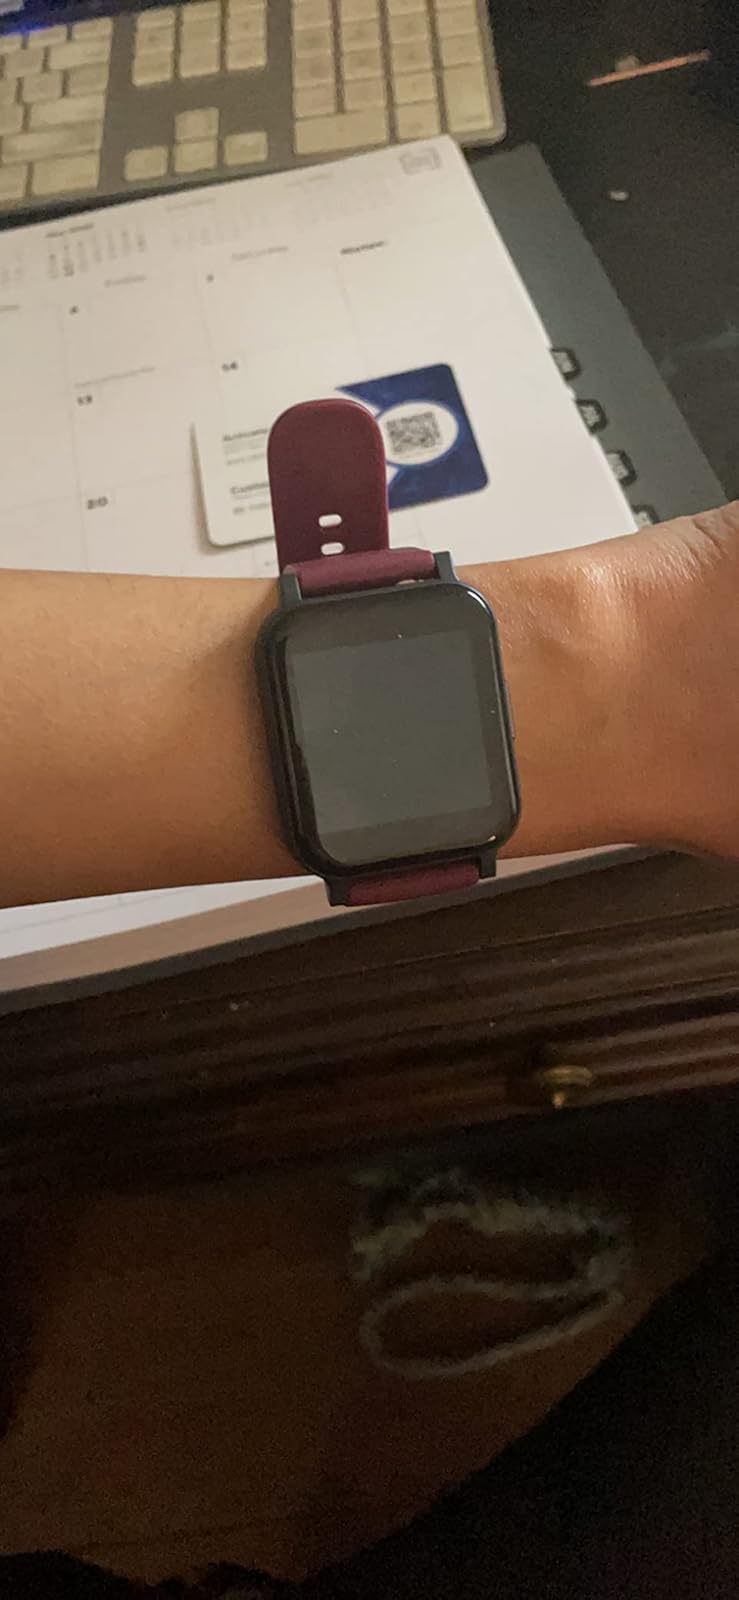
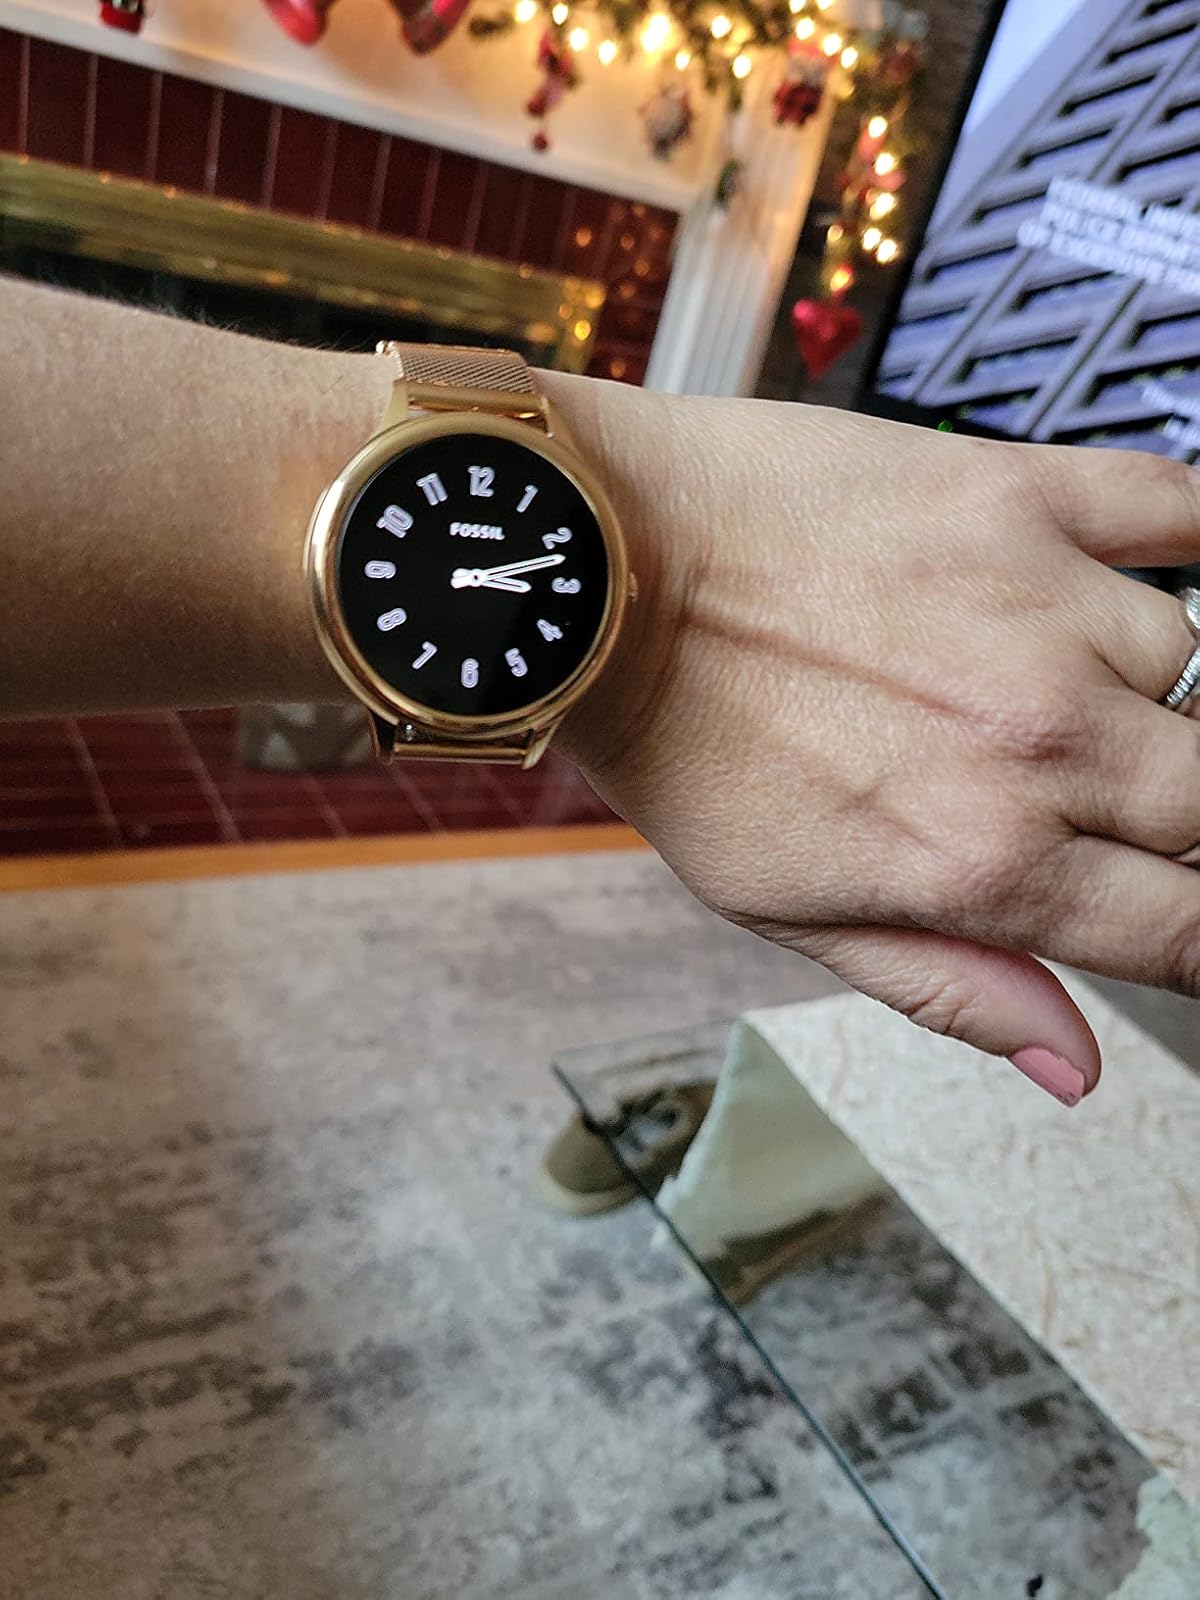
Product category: smartwatch
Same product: no